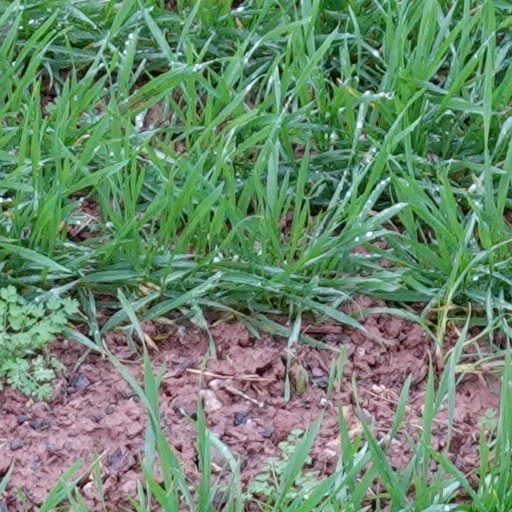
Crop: wheat